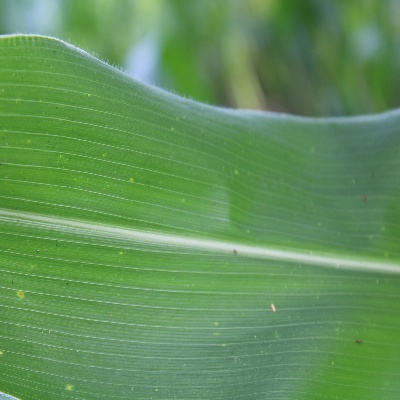
Crop: Maize
Condition: leaf spot